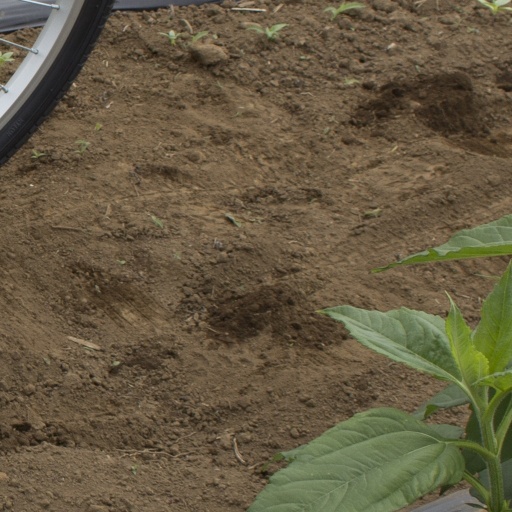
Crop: Jerusalem artichoke